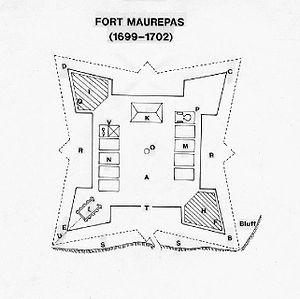
Carte du Fort Maurepas
Le fort Maurepas fut un fort français construit en 1699 afin de protéger les côtes de la Louisiane française donnant sur le golfe du Mexique.